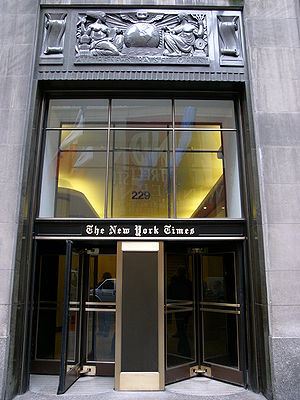
The New York Times
Indgang til det gamle hovedkvarter (1913 - 2007) på 229 West 43th Street.
The New York Times er en amerikansk avis, der publiceres fra New York af The New York Times Company.